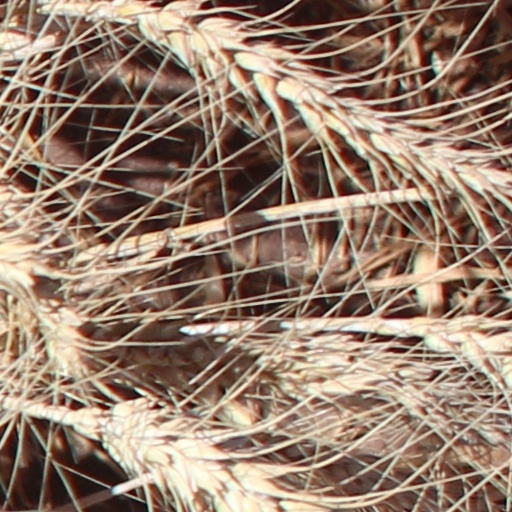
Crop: wheat